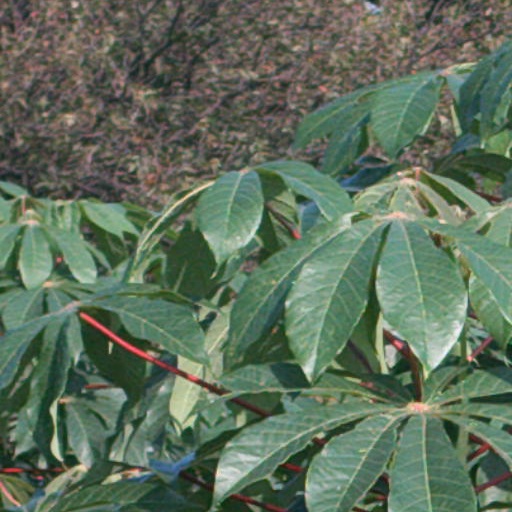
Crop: cassava